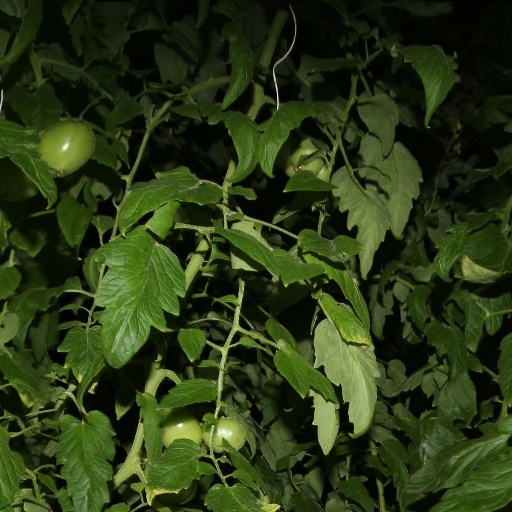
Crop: tomato